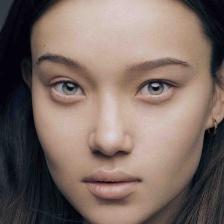
Label: faces